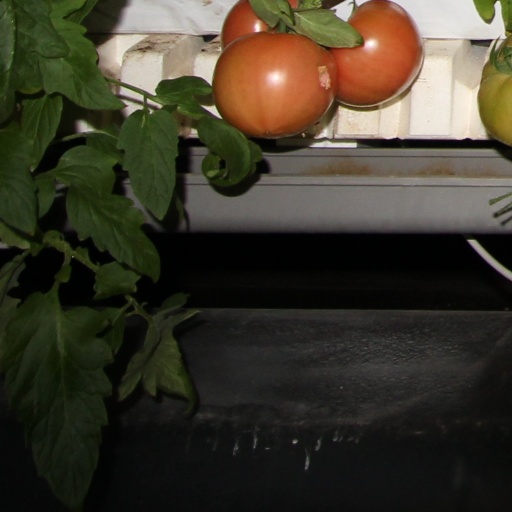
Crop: tomato